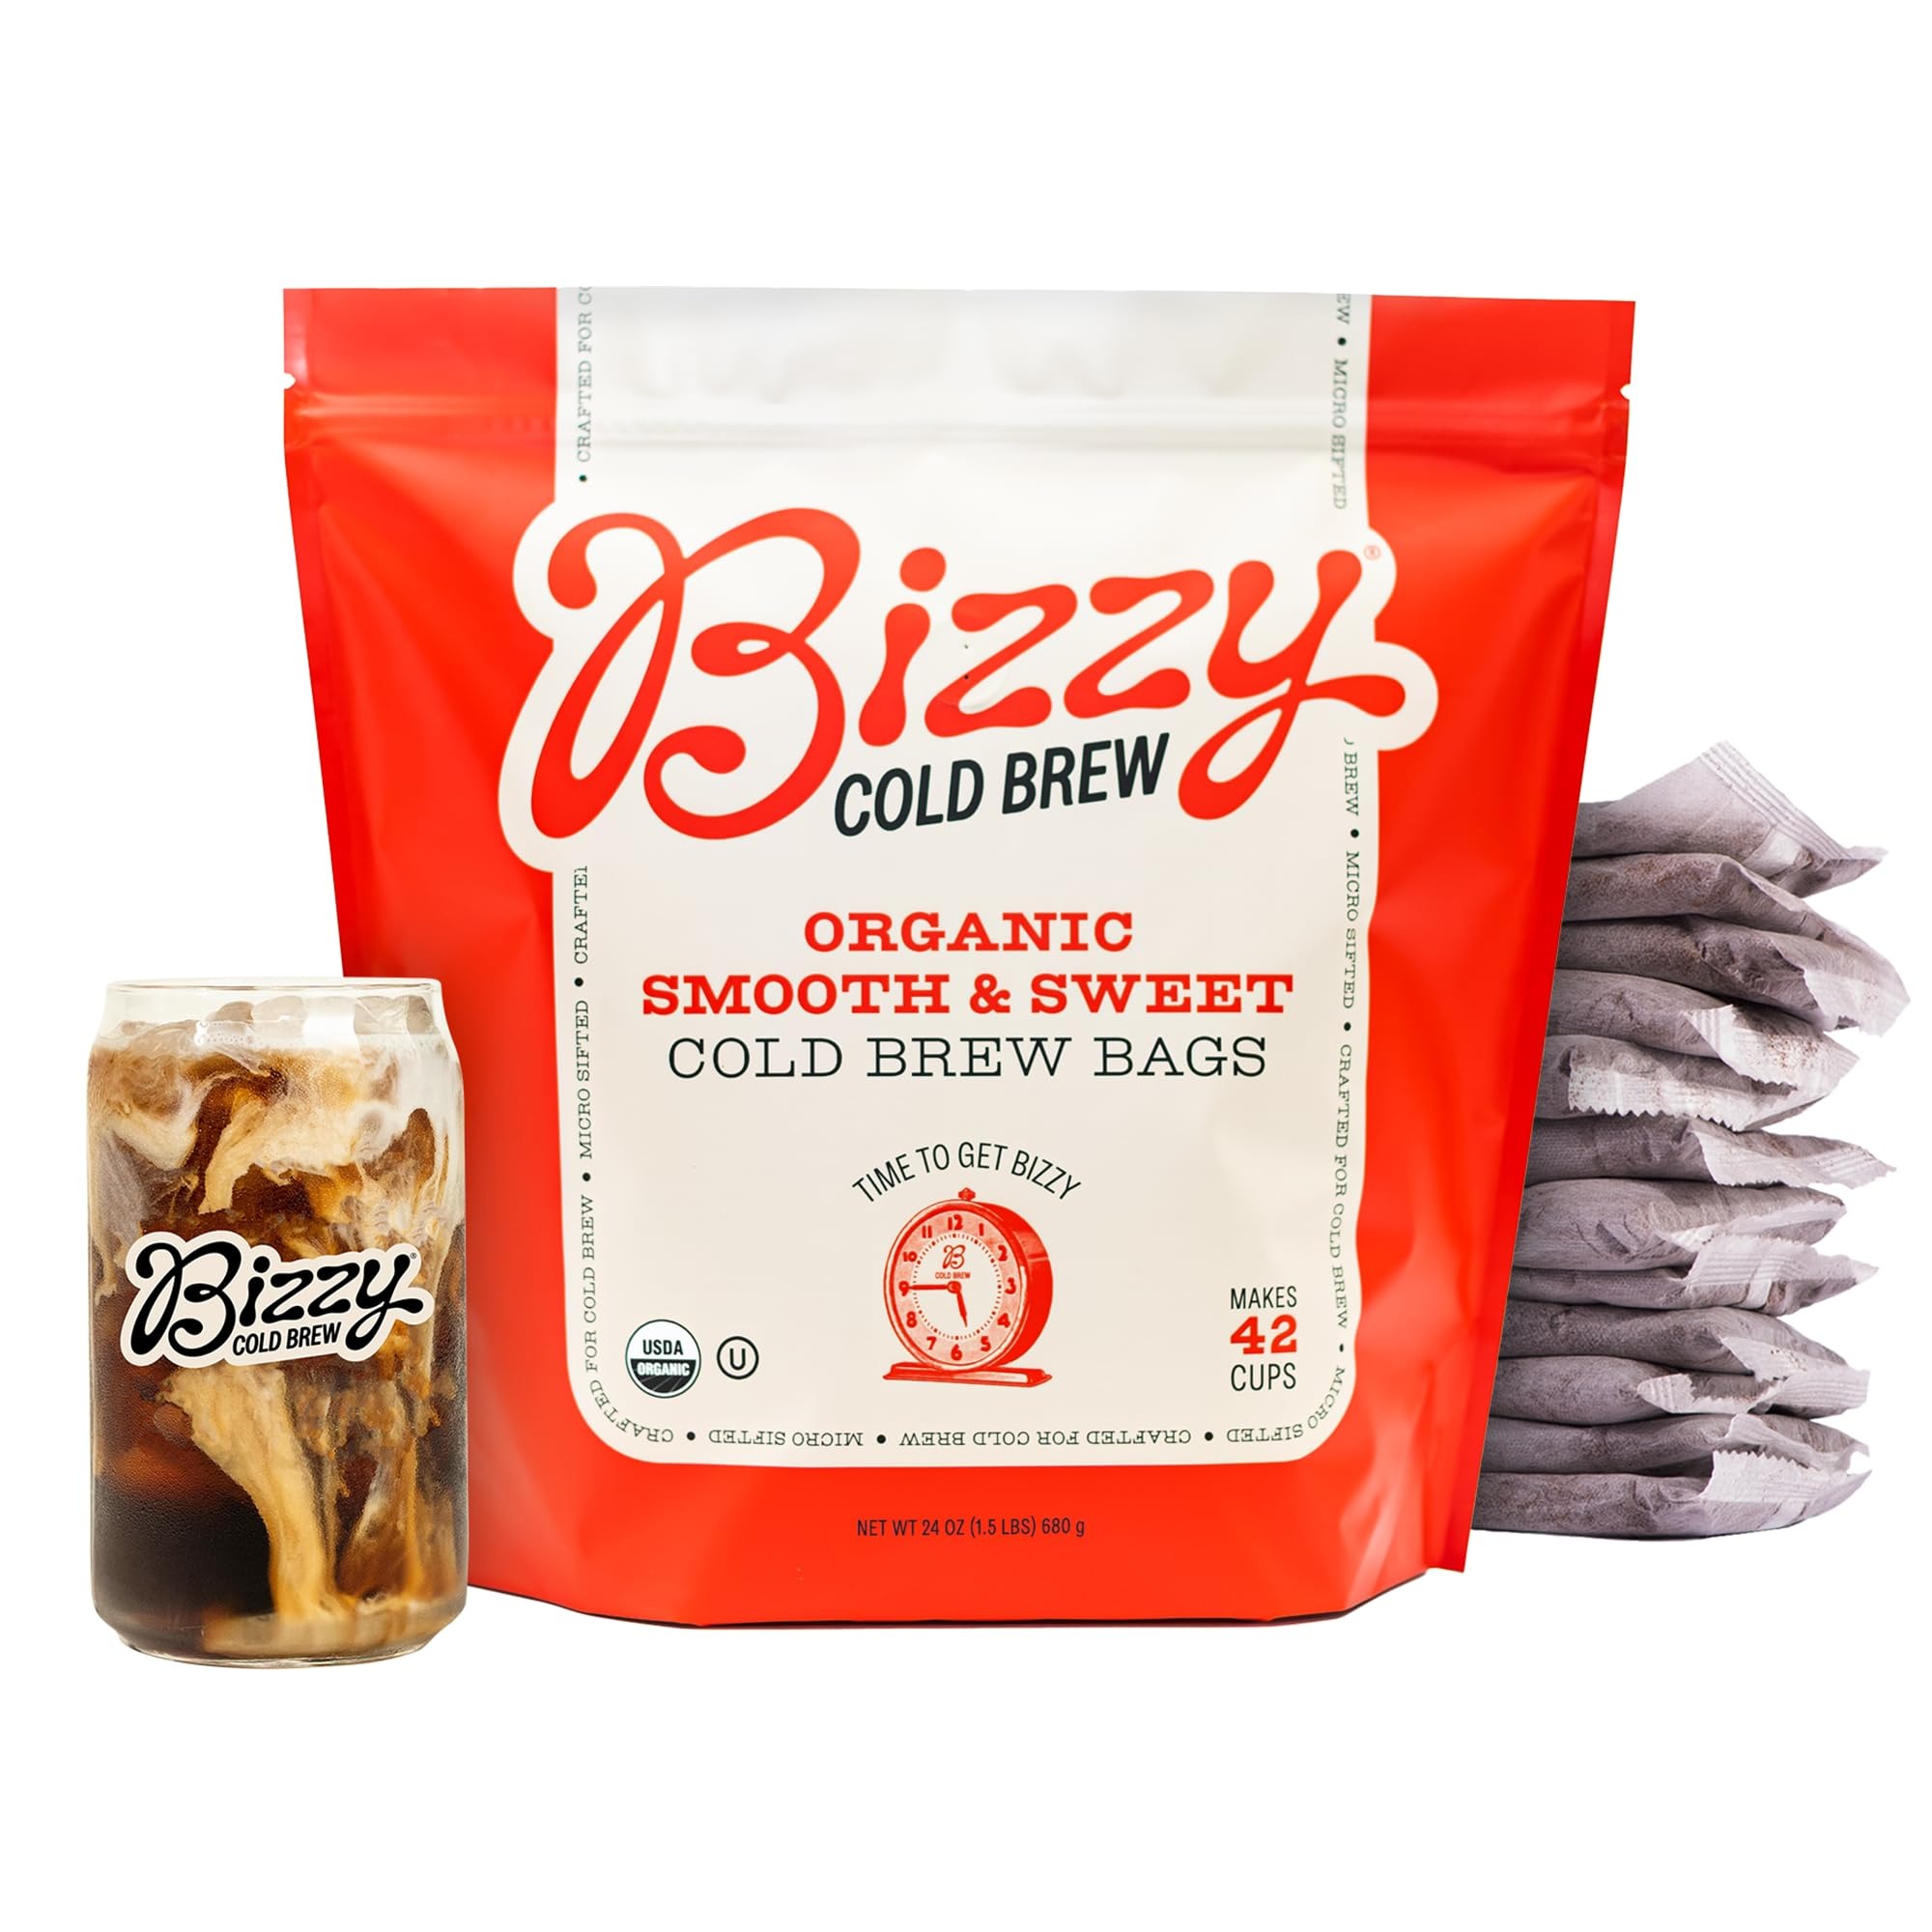
Item Name: Bizzy Organic Cold Brew Coffee | Smooth & Sweet Blend | Coarse Ground Coffee | Medium Roast | Micro Sifted | Specialty Grade | 100% Arabica | Brew Bags | 12 Count | Makes 42 Cups
Bullet Point 1: Coarse ground coffee optimized for cold brew - in convenient brew bags
Bullet Point 2: Micro sifted and crafted for cold brew
Bullet Point 3: Brew your cold brew your way
Bullet Point 4: Certified USDA Organic and Kosher
Bullet Point 5: 100% Organic Arabica coffee from Central and South America
Bullet Point 6: Medium roast, with sweet, caramel, and hazelnut flavor notes.
Product Description: Our bestselling coarse ground coffee is available to you in convenient brew bags! Brew 14-20 hours for the perfect cold brew, using our organic coarse ground coffee! We use 100% USDA organic certified beans, ground coarse and micro sifted for even size, so you can create the strongest, most flavorful cold brew possible.
Value: 24.0
Unit: Ounce

Price: 27.99